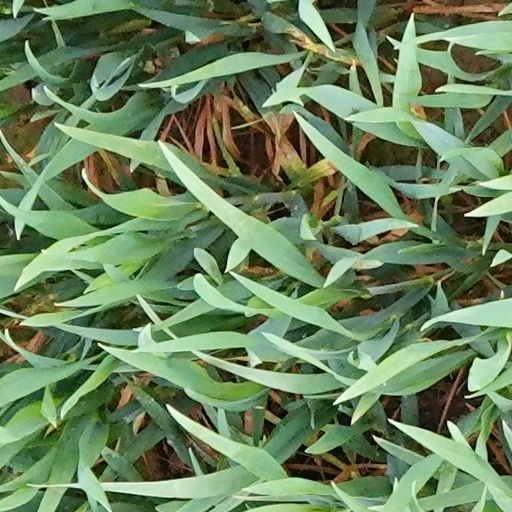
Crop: wheat